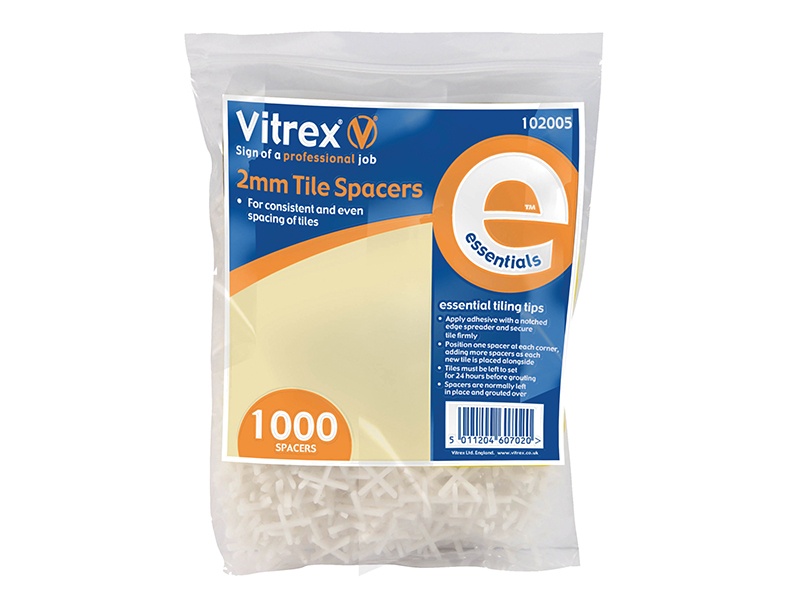
Vitrex Essential Tile Spacers 2mm (Pack 1000)
The Vitrex 102005 Essential Tile Spacers have the following specifications: Size: 2mm. Pack quantity: 1000.
Brand: Vitrex
Category: Hardware > Tools > Masonry Tools > Masonry Edgers & Groovers